University of Buea

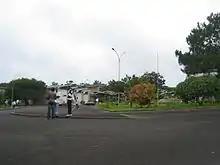

University of Buea (UB) is found in Molyko, Buea, in the southwest region of Cameroon. It was founded as a university centre in 1985 and became a full-fledged university in 1992, following a government decree that re-organized state universities in the country. It is regarded as the best university in Cameroon and is one of two English speaking universities in Cameroon, alongside the University of Bamenda, which follow the British system of education. It serves citizens from both anglophone and francophone regions of Cameroon and from neighboring countries such as Nigeria and Equatorial Guinea.